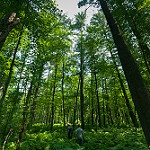
Label: forest